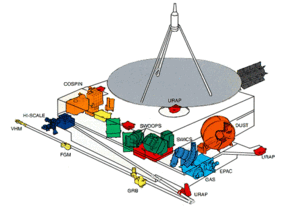
Ulysses est une sonde spatiale développée conjointement par la NASA et l'Agence spatiale européenne qui a pour objet l'étude in situ des régions voisines du Soleil, de son équateur à ses pôles sur la durée d'un cycle solaire. Les mesures effectuées portent plus particulièrement sur le vent solaire, le champ magnétique du Soleil et le milieu interstellaire local. Lancée en 1990 depuis la navette spatiale Discovery, la sonde a utilisé l'assistance gravitationnelle de Jupiter pour parvenir à quitter l'écliptique et se placer sur une orbite héliocentrique polaire.